Avenida Medrano

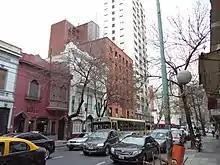
Avenida Medrano

Avenida Medrano is an arterial road in Buenos Aires, Argentina. It was named after the politician Pedro Medrano. It runs through both the Almagro and Palermo neighborhoods. The arterial road runs northbound, with traffic going in the opposite direction. The avenue is characterized by its old banana grove, which was planted at the end of the 19th century. The trees protect the road from the sun during summer and are left completely bare after fall and during winter.